Fortnite

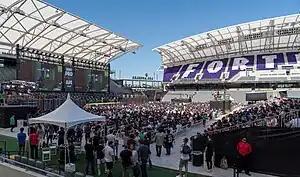
The "Fortnite" Pro-Am event at E3 2018

The "Save the World" mode achieved over one million players by August 2017, just prior to the release of "Battle Royale".